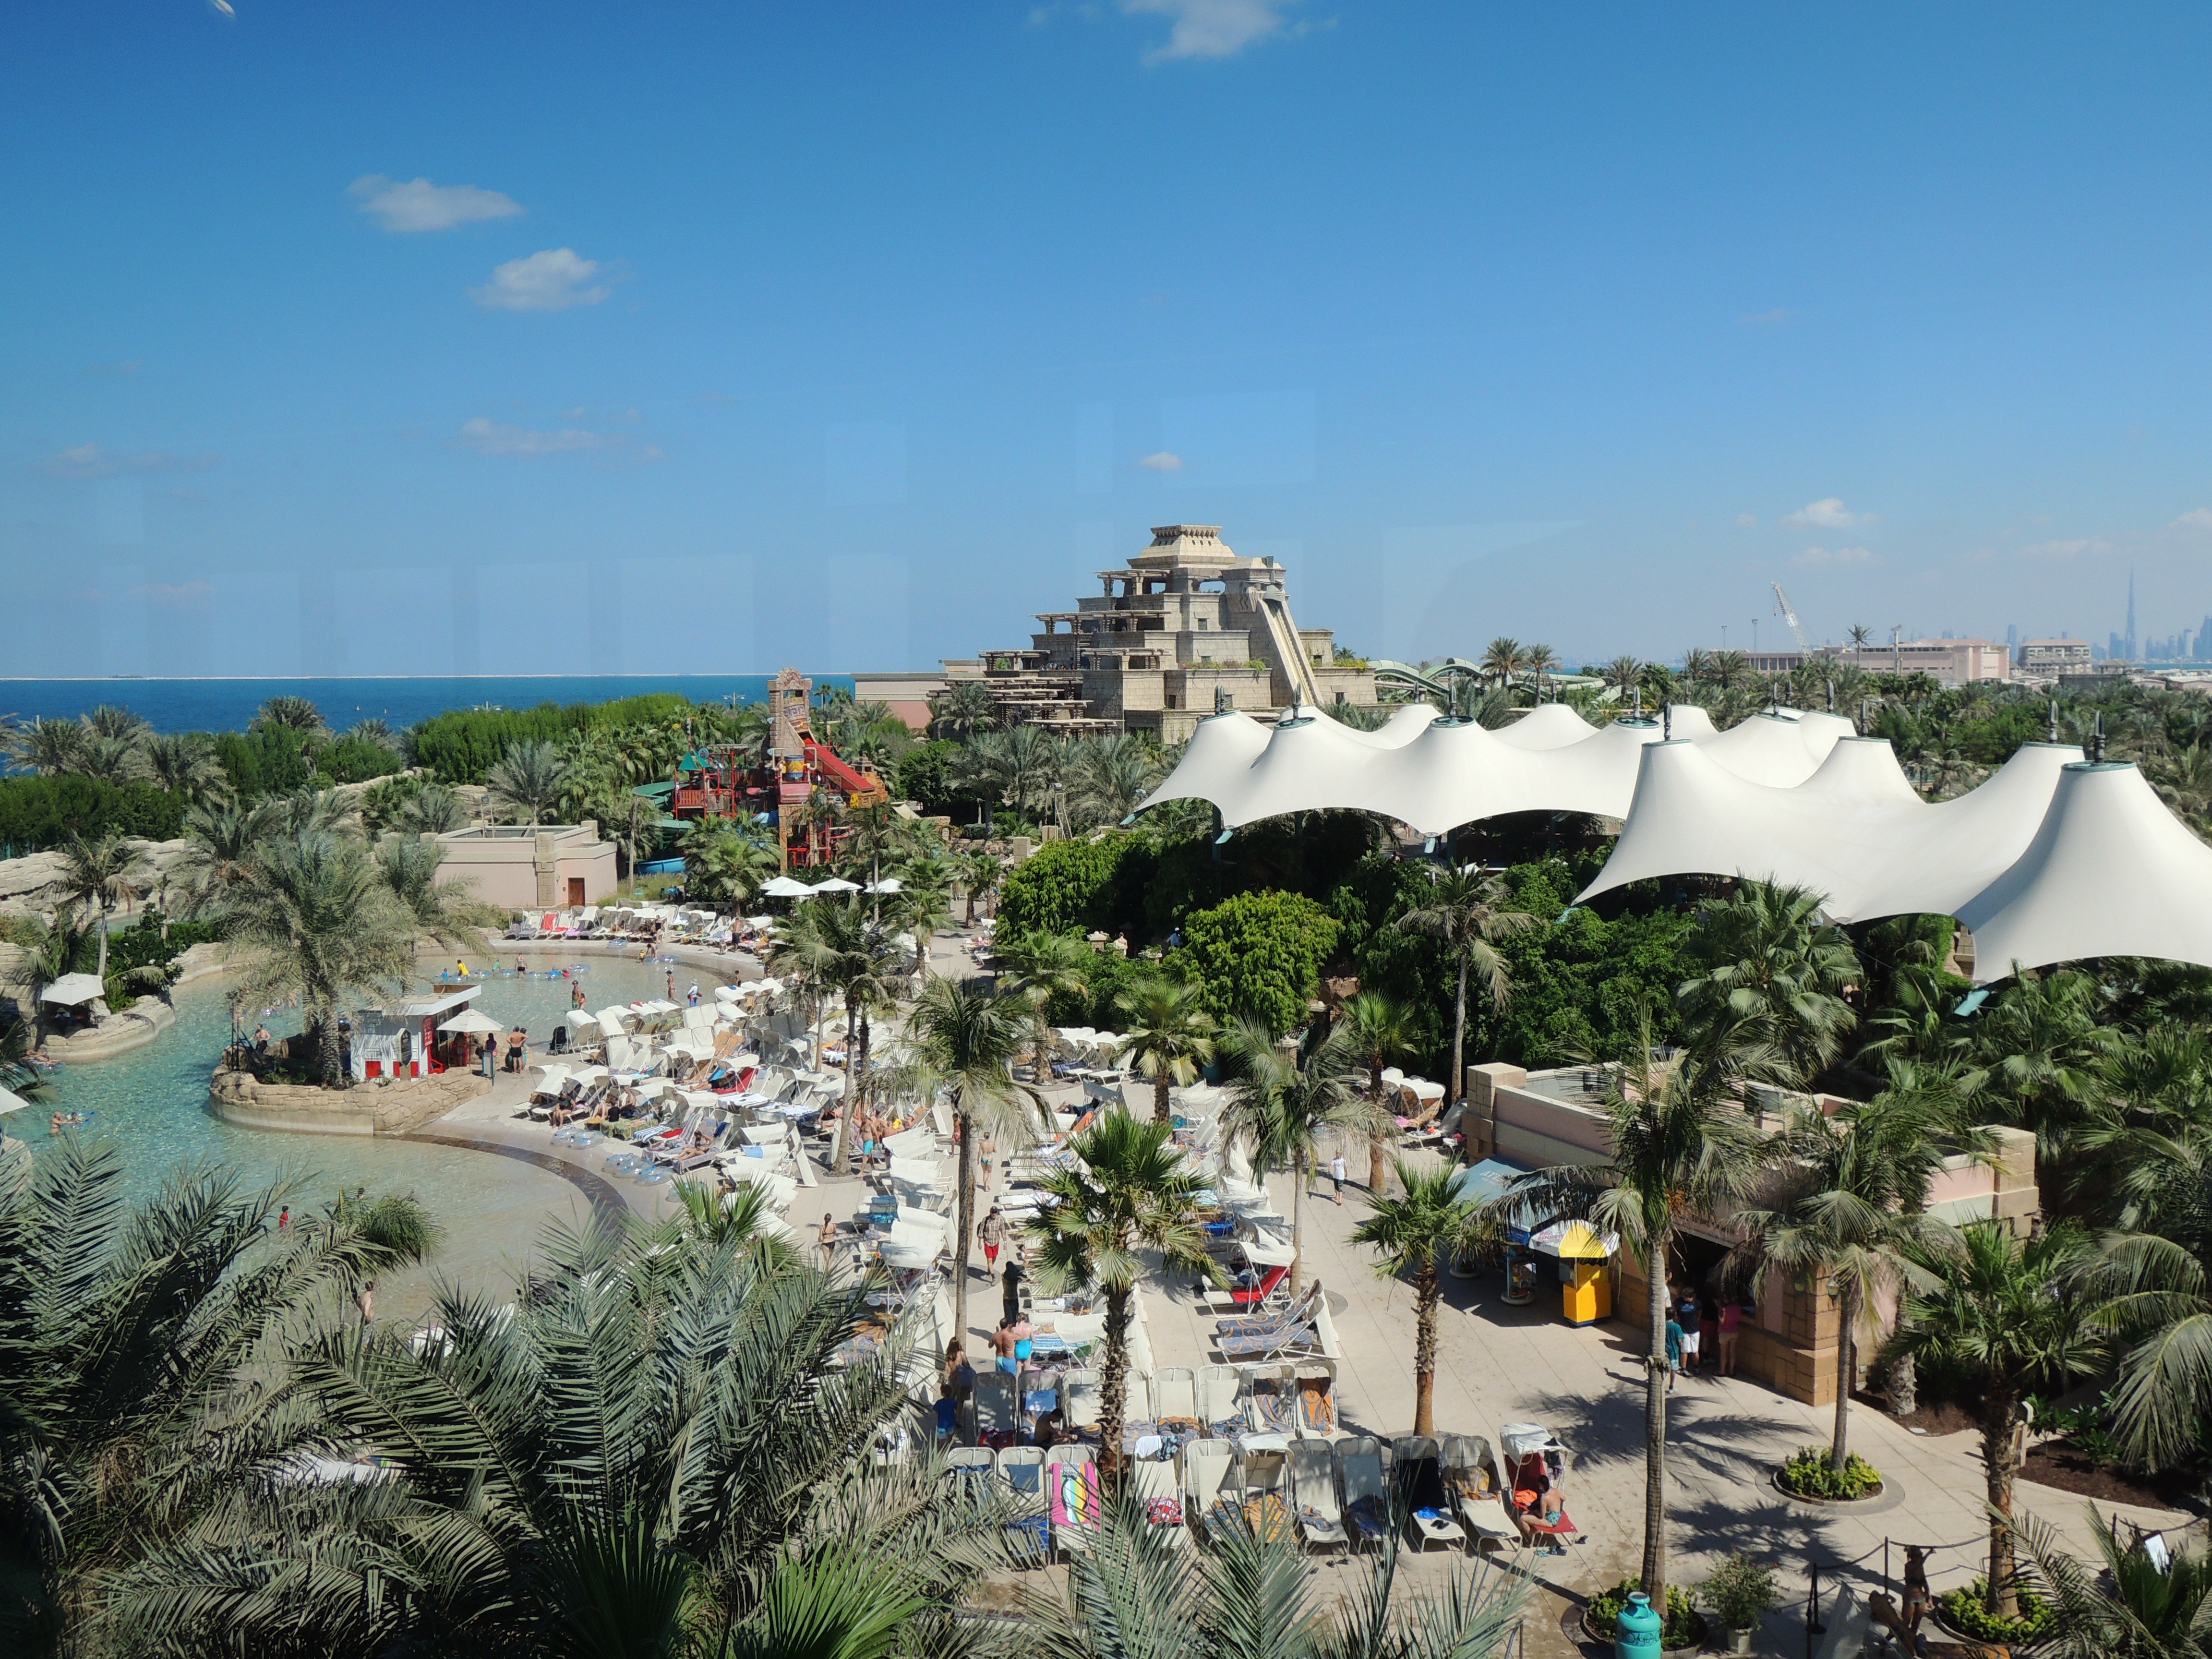
sea, coast, desert, town, vacation, amusement park, park, dubai, fish, tourism, swimming, resort, aquarium, uae, emirates, water park, slide, emirate, sunken city atlantis